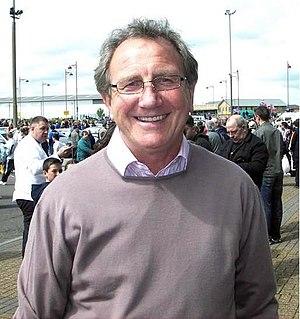
Derby County Football Club est un club de football anglais fondé en 1884 et basé dans la ville de Derby. Depuis la saison 2008-2009, il évolue en Football League Championship. Le palmarès du club se compose de deux championnats d'Angleterre, de deux Coupes et d'une Coupe de la ligue. Il reste dans les mémoires pour son parcours en Coupe des Champions 1973. Le club est également dans les annales pour sa saison calamiteuse en 2007-2008, quand il a réalisé le parcours le plus mauvais de l'histoire de la Premier League avec une seule victoire en 38 matchs.
L'équipe d'Angleterre de football est la sélection de joueurs anglais représentant leur nation lors des compétitions internationales de football masculin, sous l'égide de la Football Association. Alors que la plupart des équipes nationales à travers le monde représentent un État indépendant, les quatre « Nations constitutives » qui forment le Royaume-Uni sont chacune représentés par une équipe nationale distincte lors des tournois internationaux. Ses joueurs sont sélectionnés selon les conditions d'admissibilité en sélection d'un joueur britannique.
Roy McFarland, né le 5 avril 1948 à Liverpool, est un footballeur anglais, qui évoluait au poste de défenseur central à Derby County et en équipe d'Angleterre.
La saison 1972-1973 du Sport Lisboa e Benfica est la trente-huitième saison du club lisboète en championnat du Portugal de I Divisão, sommet de la hiérarchie du football portugais depuis l'introduction du professionnalisme en 1934. Cette saison est historique, puisque le Benfica Lisbonne rentre dans l'histoire en étant le premier club portugais à remporter un championnat avec 28 victoires sur 30, deux matchs nuls et aucune défaite.